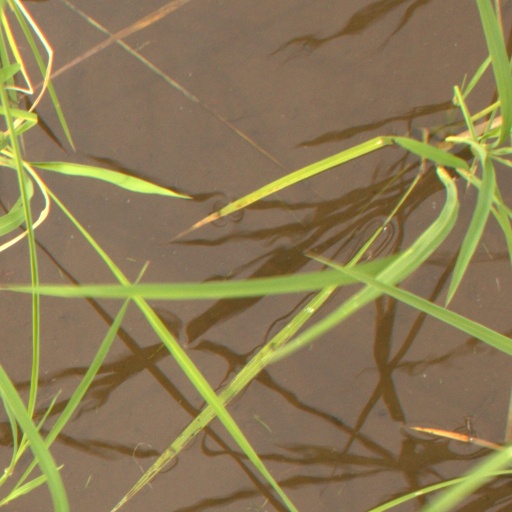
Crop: rice